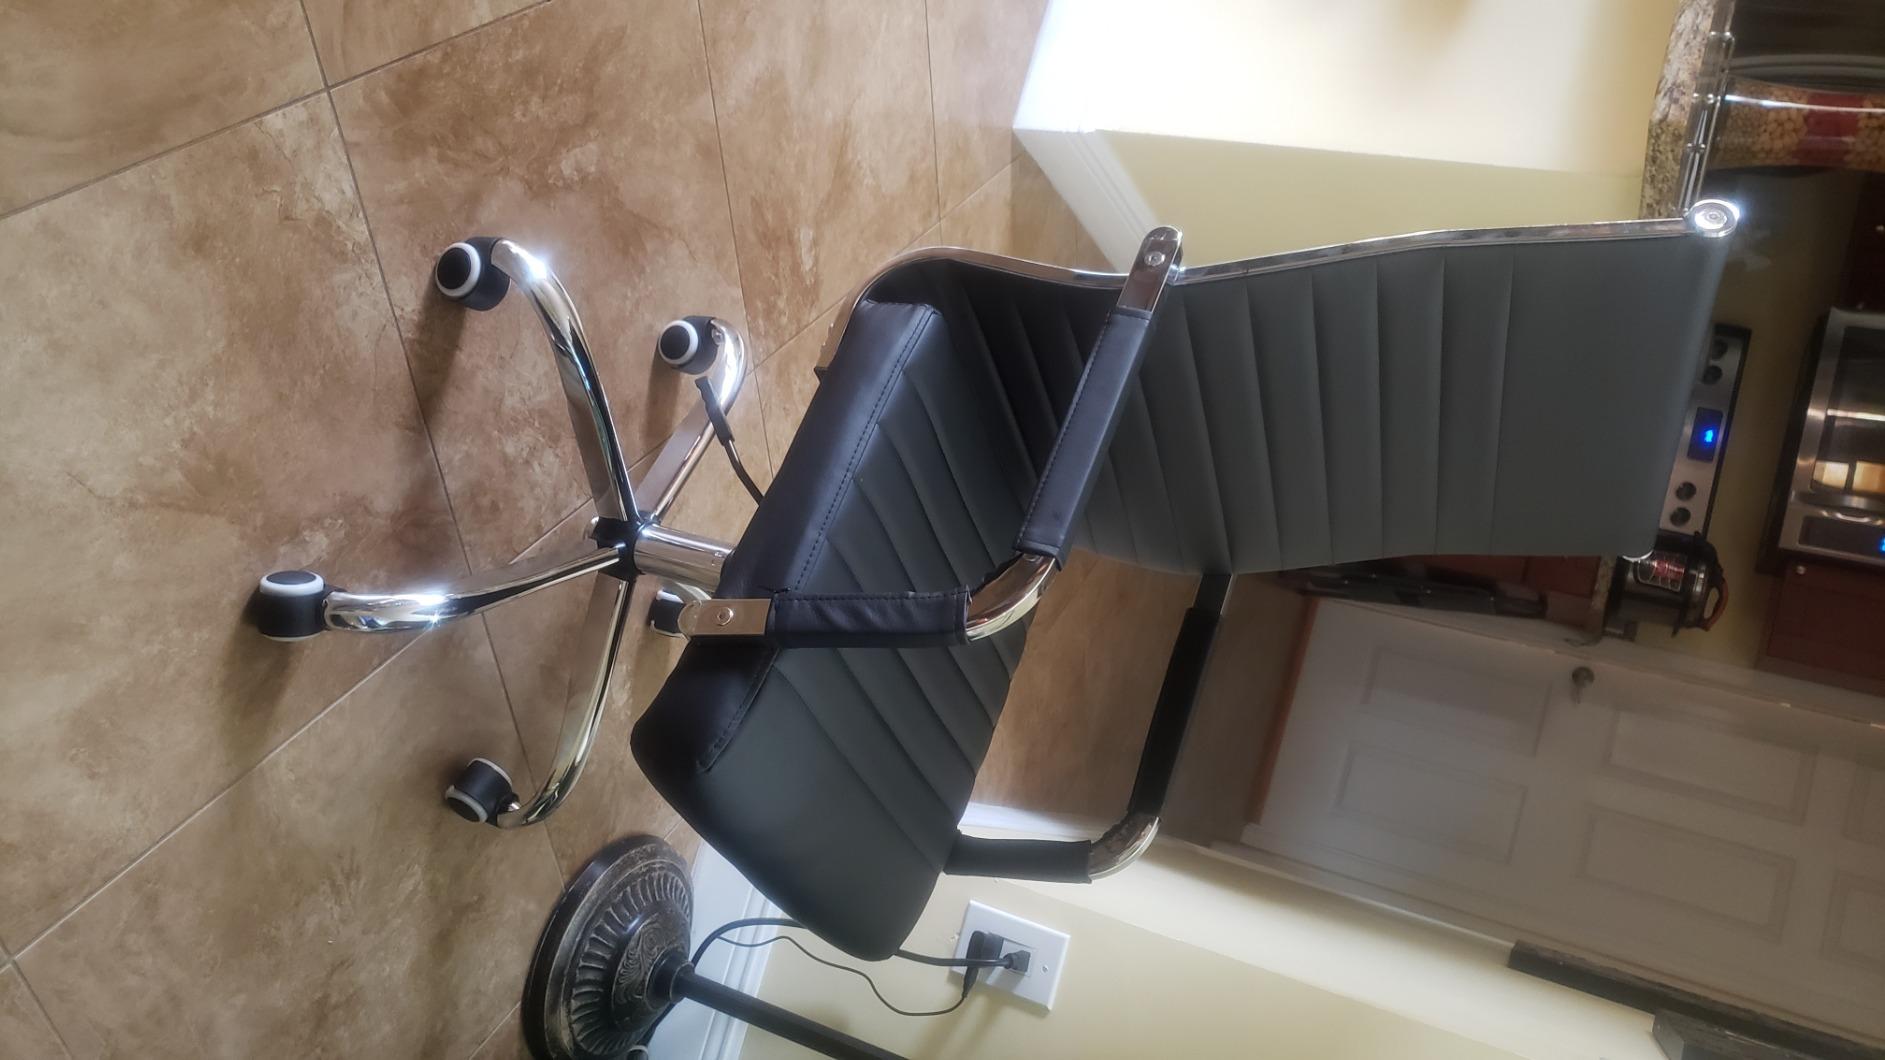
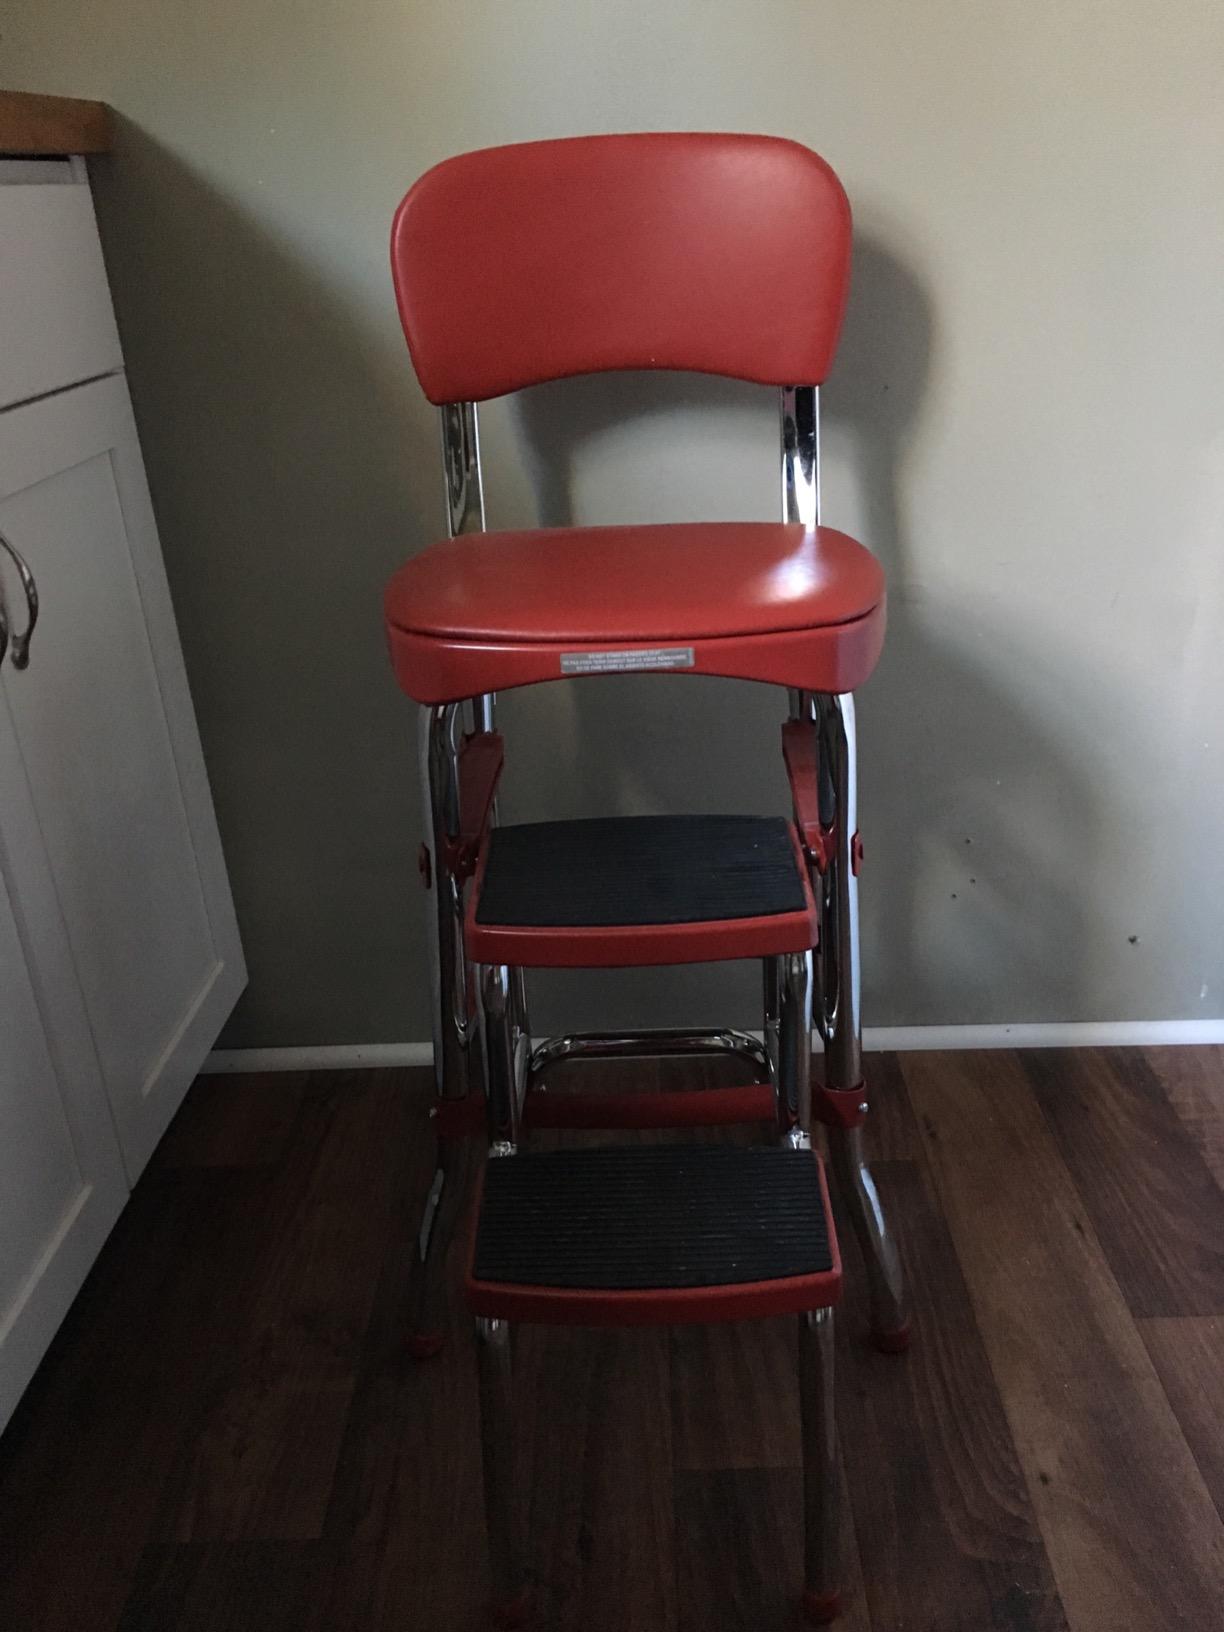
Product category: items_chair
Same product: no